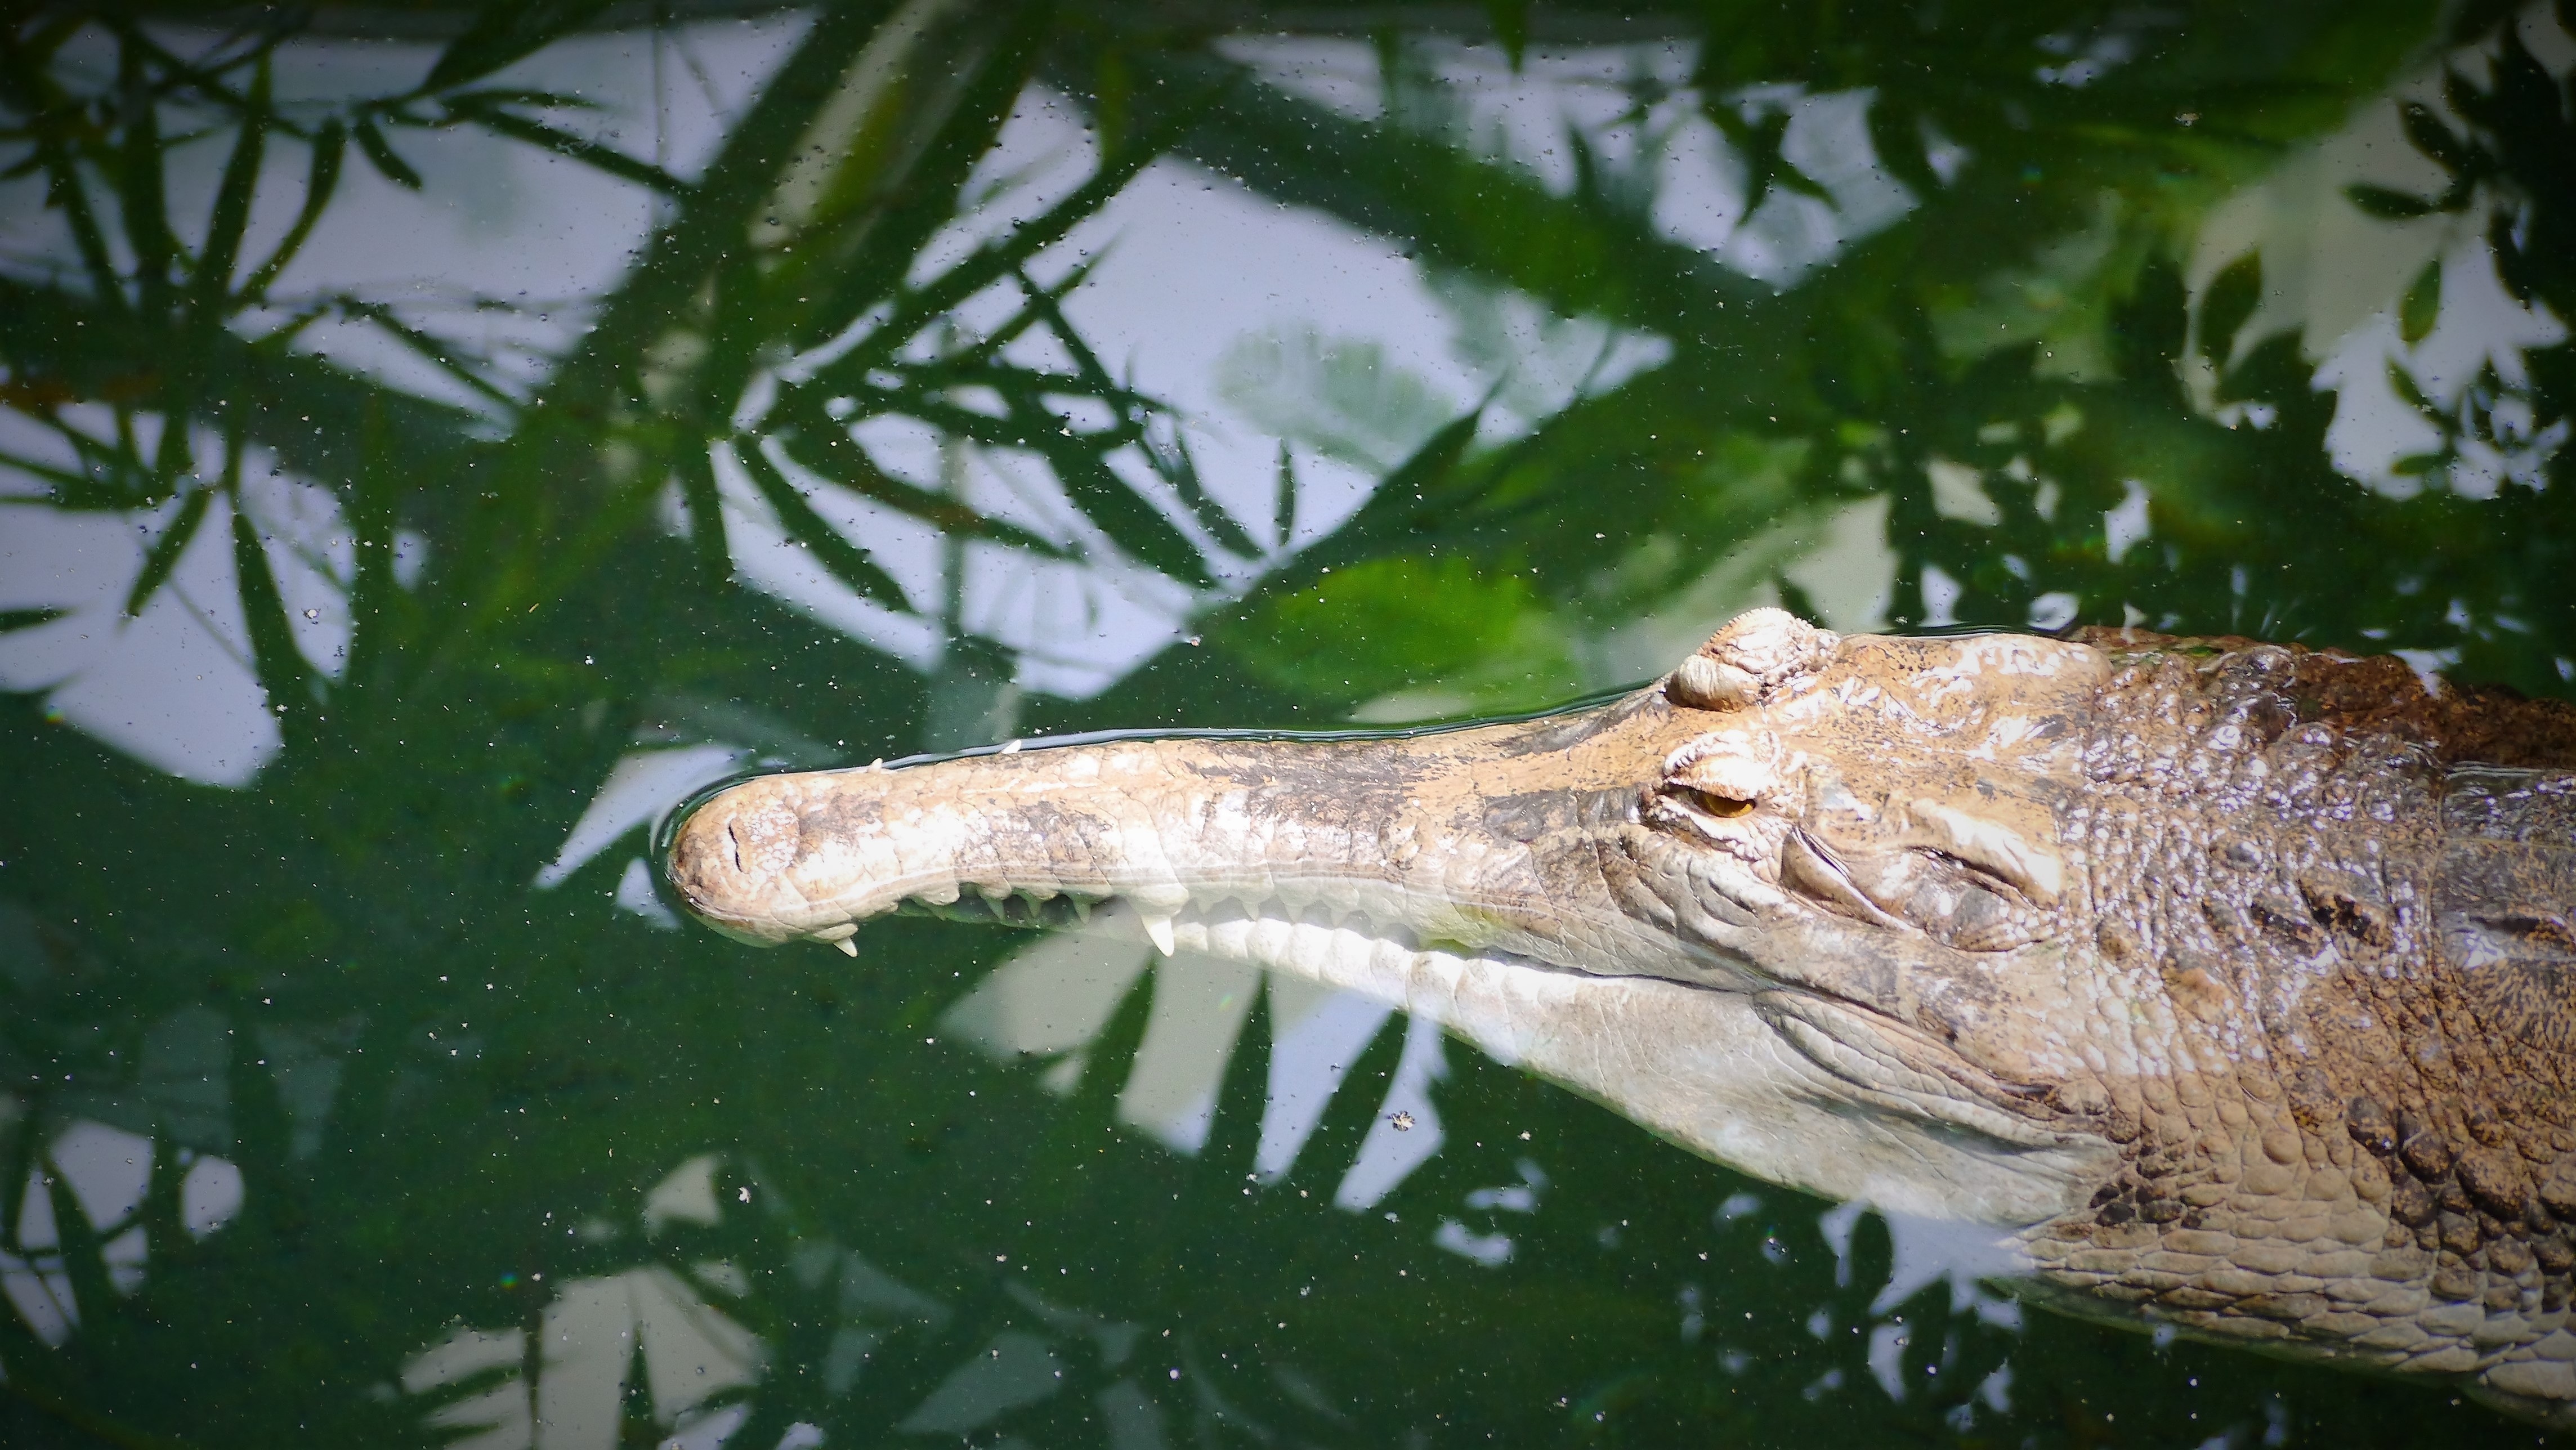
tree, nature, animal, wildlife, predator, reptile, fauna, crocodile, alligator, panzer, crocodilia, distinctive, gavial